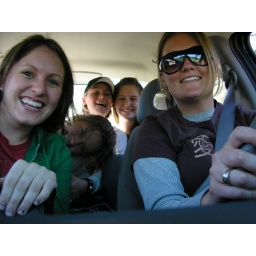
girls in car